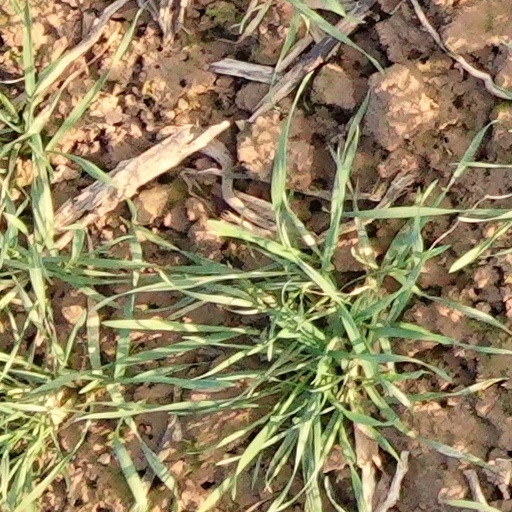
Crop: wheat